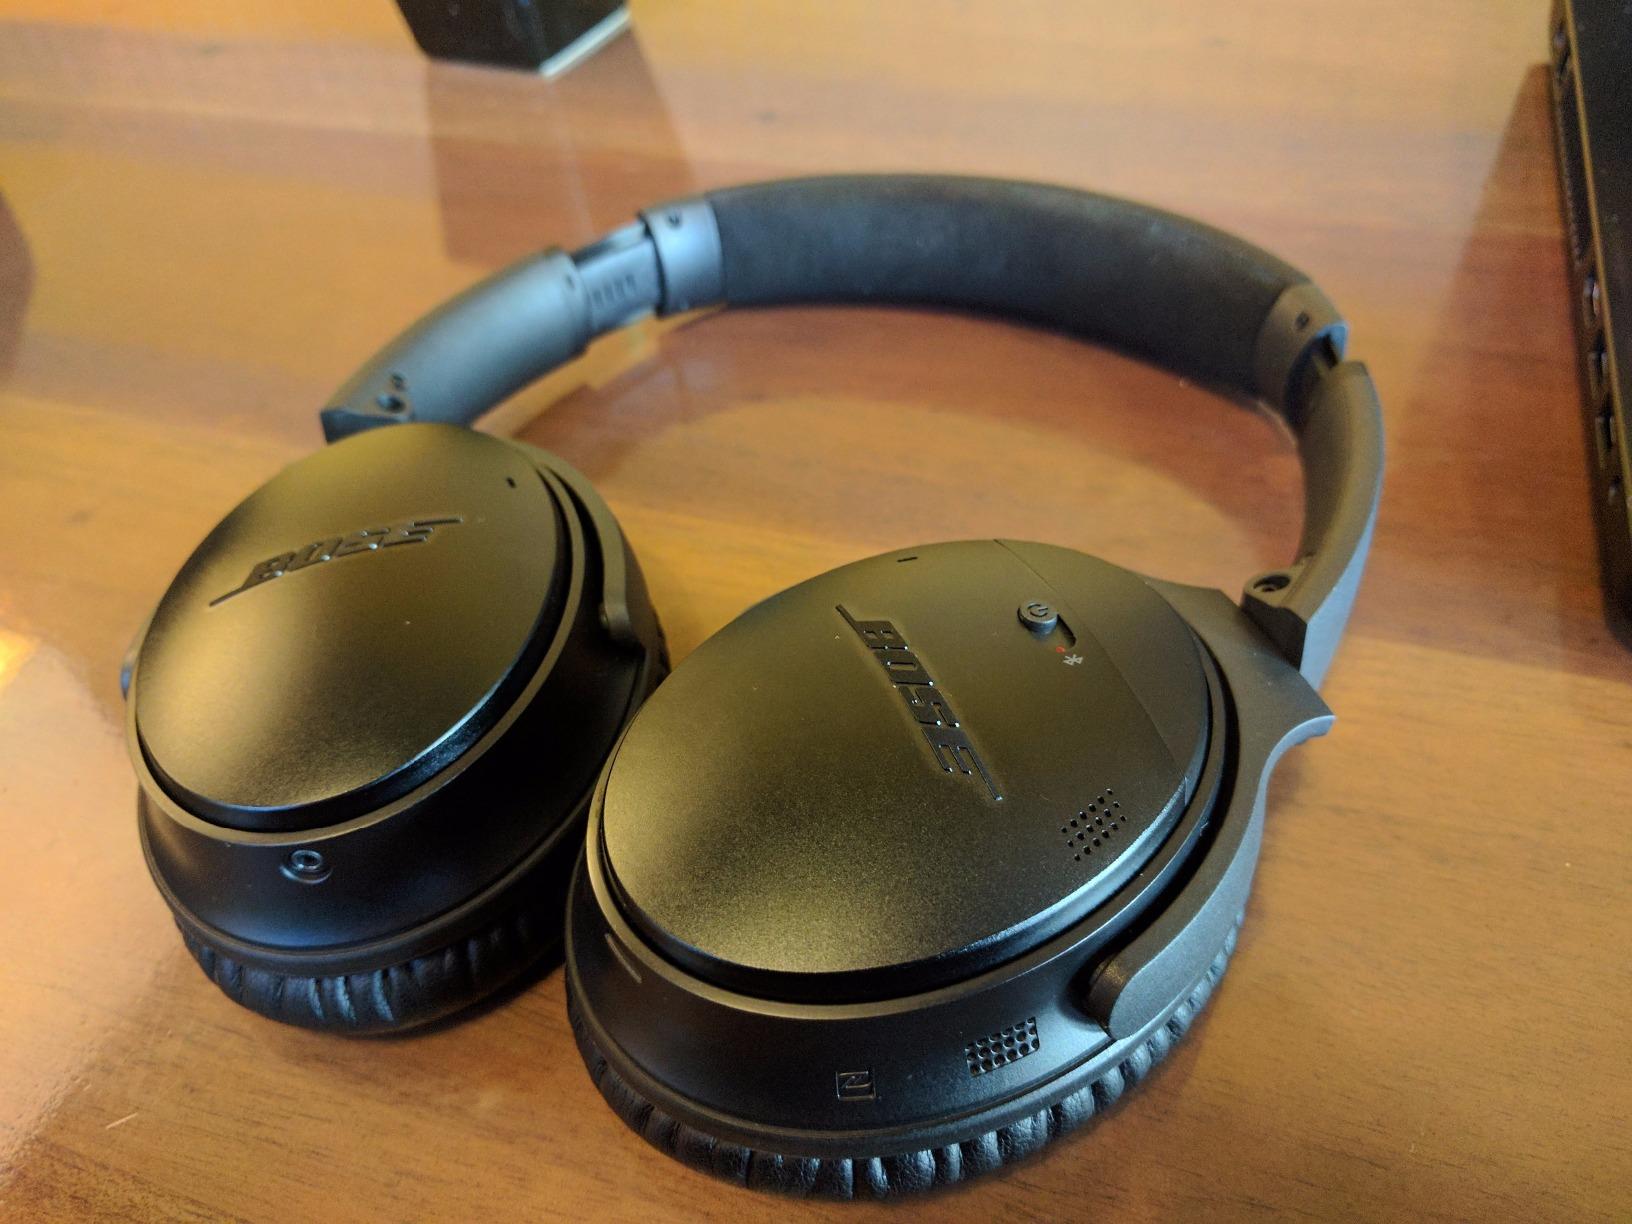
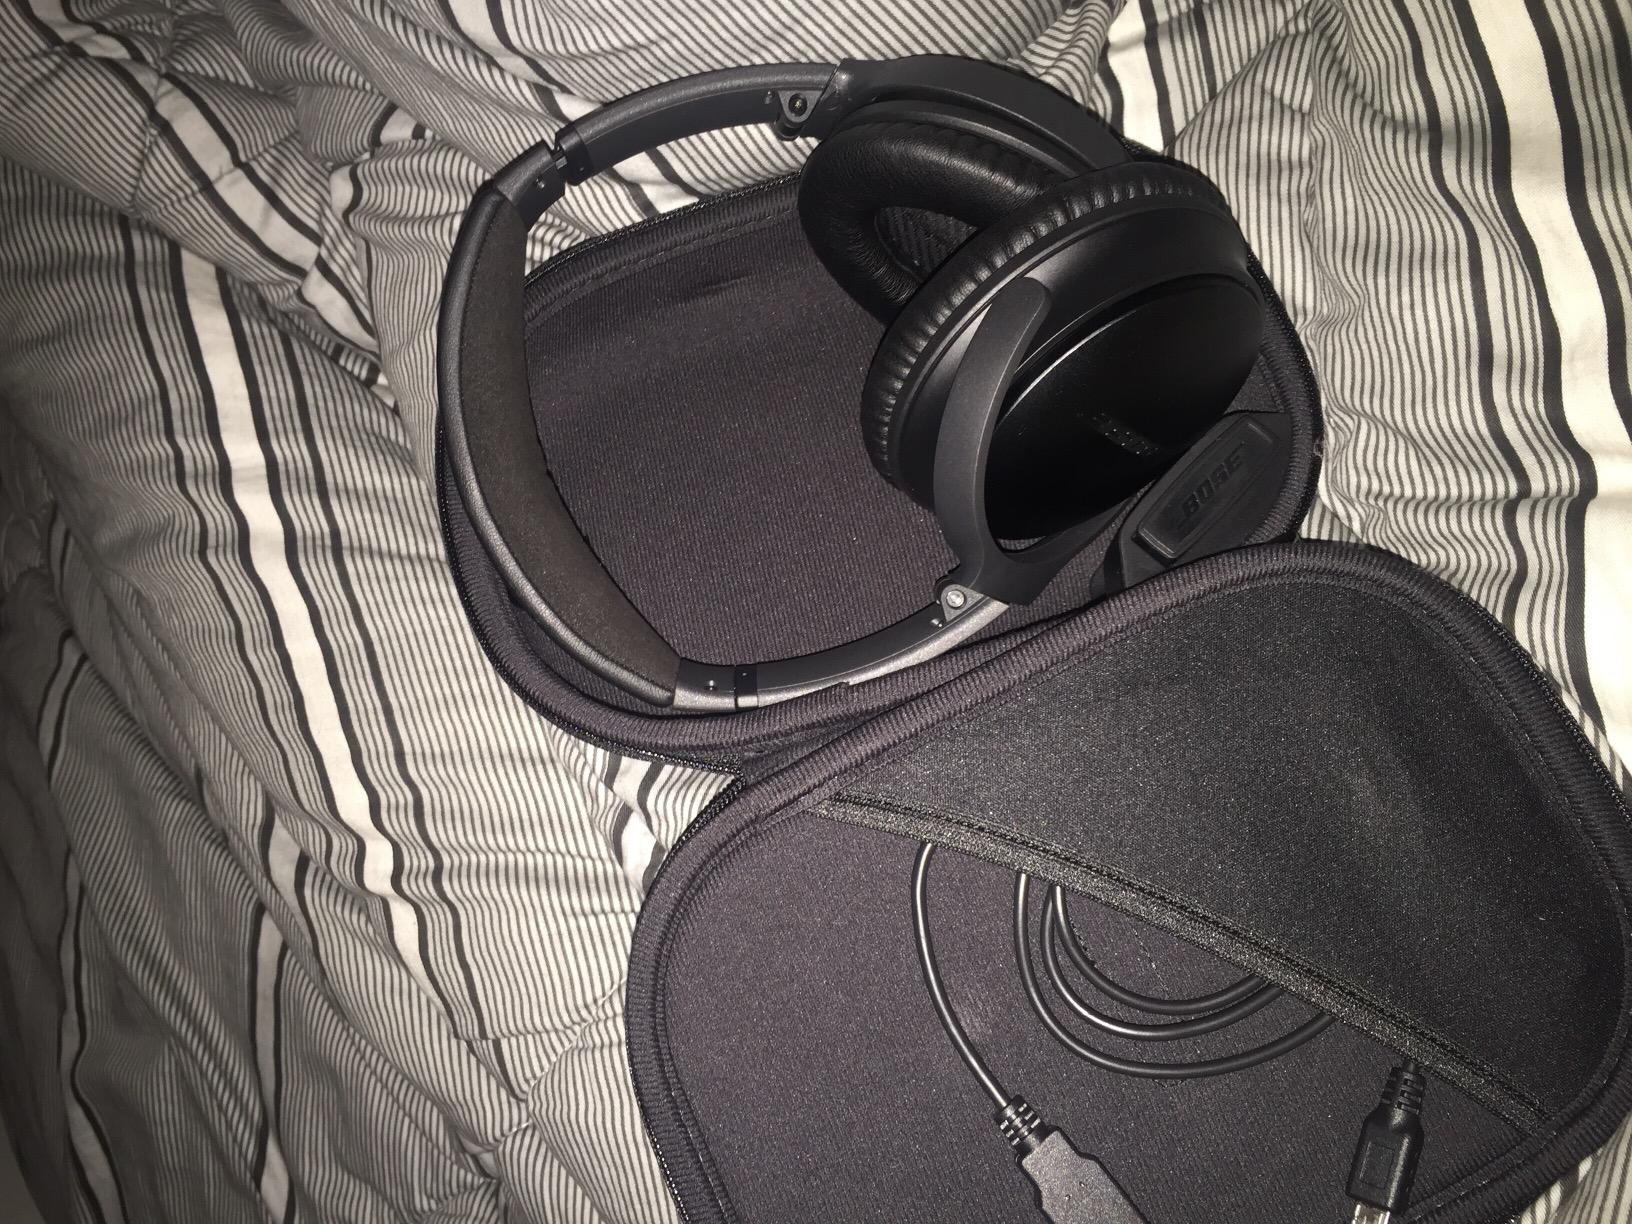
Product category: headphones
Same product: yes